Lewis A. Rodert

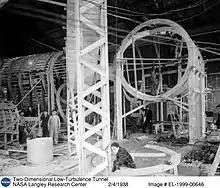
NACA "Ice" wind tunnel used by Rodert

Born February 26, 1906, to Emil Carl Rodert and Etta Rachel Lewis in Kansas City, Missouri, Lewis August Rodert was raised on a Kansas farm. At age 17, he graduated first from Garnett High School's Class of 1923. Rodert attended the Kansas City Junior College, then graduated with a bachelor's degree from the University of Minnesota in 1930. His grandfather August Rodert invented a wind wagon for traveling on the plains. He taught aeronautical engineering at Duluth Junior College in Minneapolis, then he then worked for Curtiss Aeroplane & Motor Company in Buffalo, New York. Rodert started at the NACA's Langley laboratory in 1936. On 26 December 1937, he married Ellen Elizabeth Schumacher (1916-2003) and they had four children together: Linda; Charles; Merideth; Robert. Rodert transferred to the California Ames Laboratory in 1941. In 1948, working as chief of the Flight Research Branch for the NACA's Cleveland laboratory, his aircraft fire prevention research focused on developing low volatility fuel called "safety fuel". In 1956 Rodert joined Lockheed in Burbank, California, as a special assistant on research management. Then battling mental illness, he faded from the aviation industry. The Roderts divorced in June 1967. Lewis A. Rodert died on October 11, 1973, at age 67 in Fresno, California.